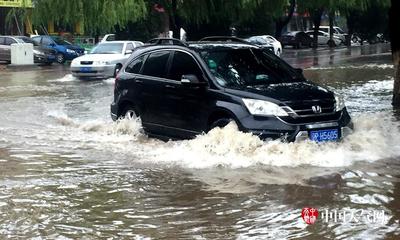
Weather: rain or strom